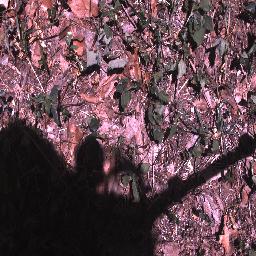
Label: negative